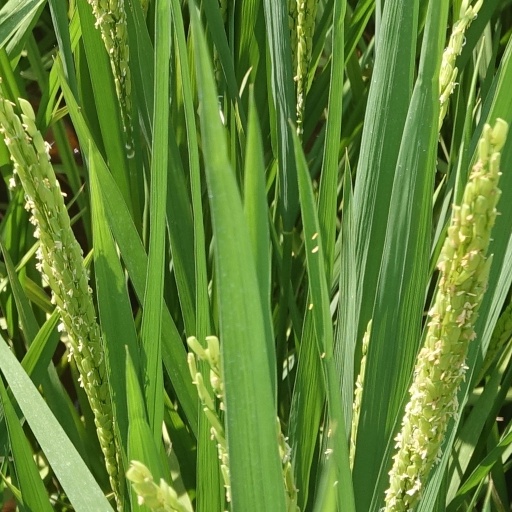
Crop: rice